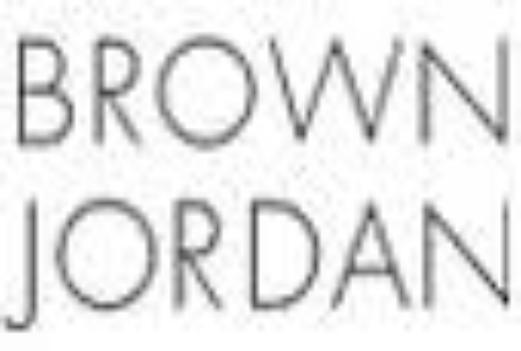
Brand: brown jordan
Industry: Necessities